Longboarding

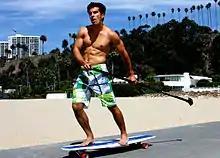
Land paddling

Longboards can be used for traveling long distances. Long distance skating with charitable fundraising has even emerged (see Charitable distance skating). Any skateboard can be used for long-distance journeys, however, decks designed specifically for long-distance trips are typically lower to the ground than regular top mounted longboards. Common ways to lower the decks are in the construction of the boards; drop-through mounting allows for the whole board to be mounted lower on the trucks and can be combined with a drop-down deck. Drop-down decks are shaped to allow the riders feet to ride lower than where the trucks are mounted. A lower deck increases stability and makes for easy pushing and foot braking.